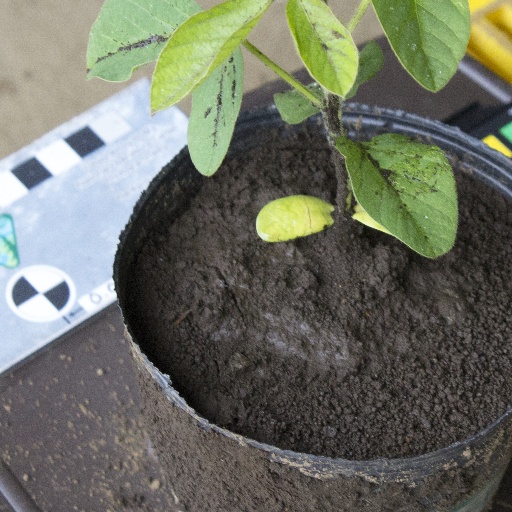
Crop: soybean